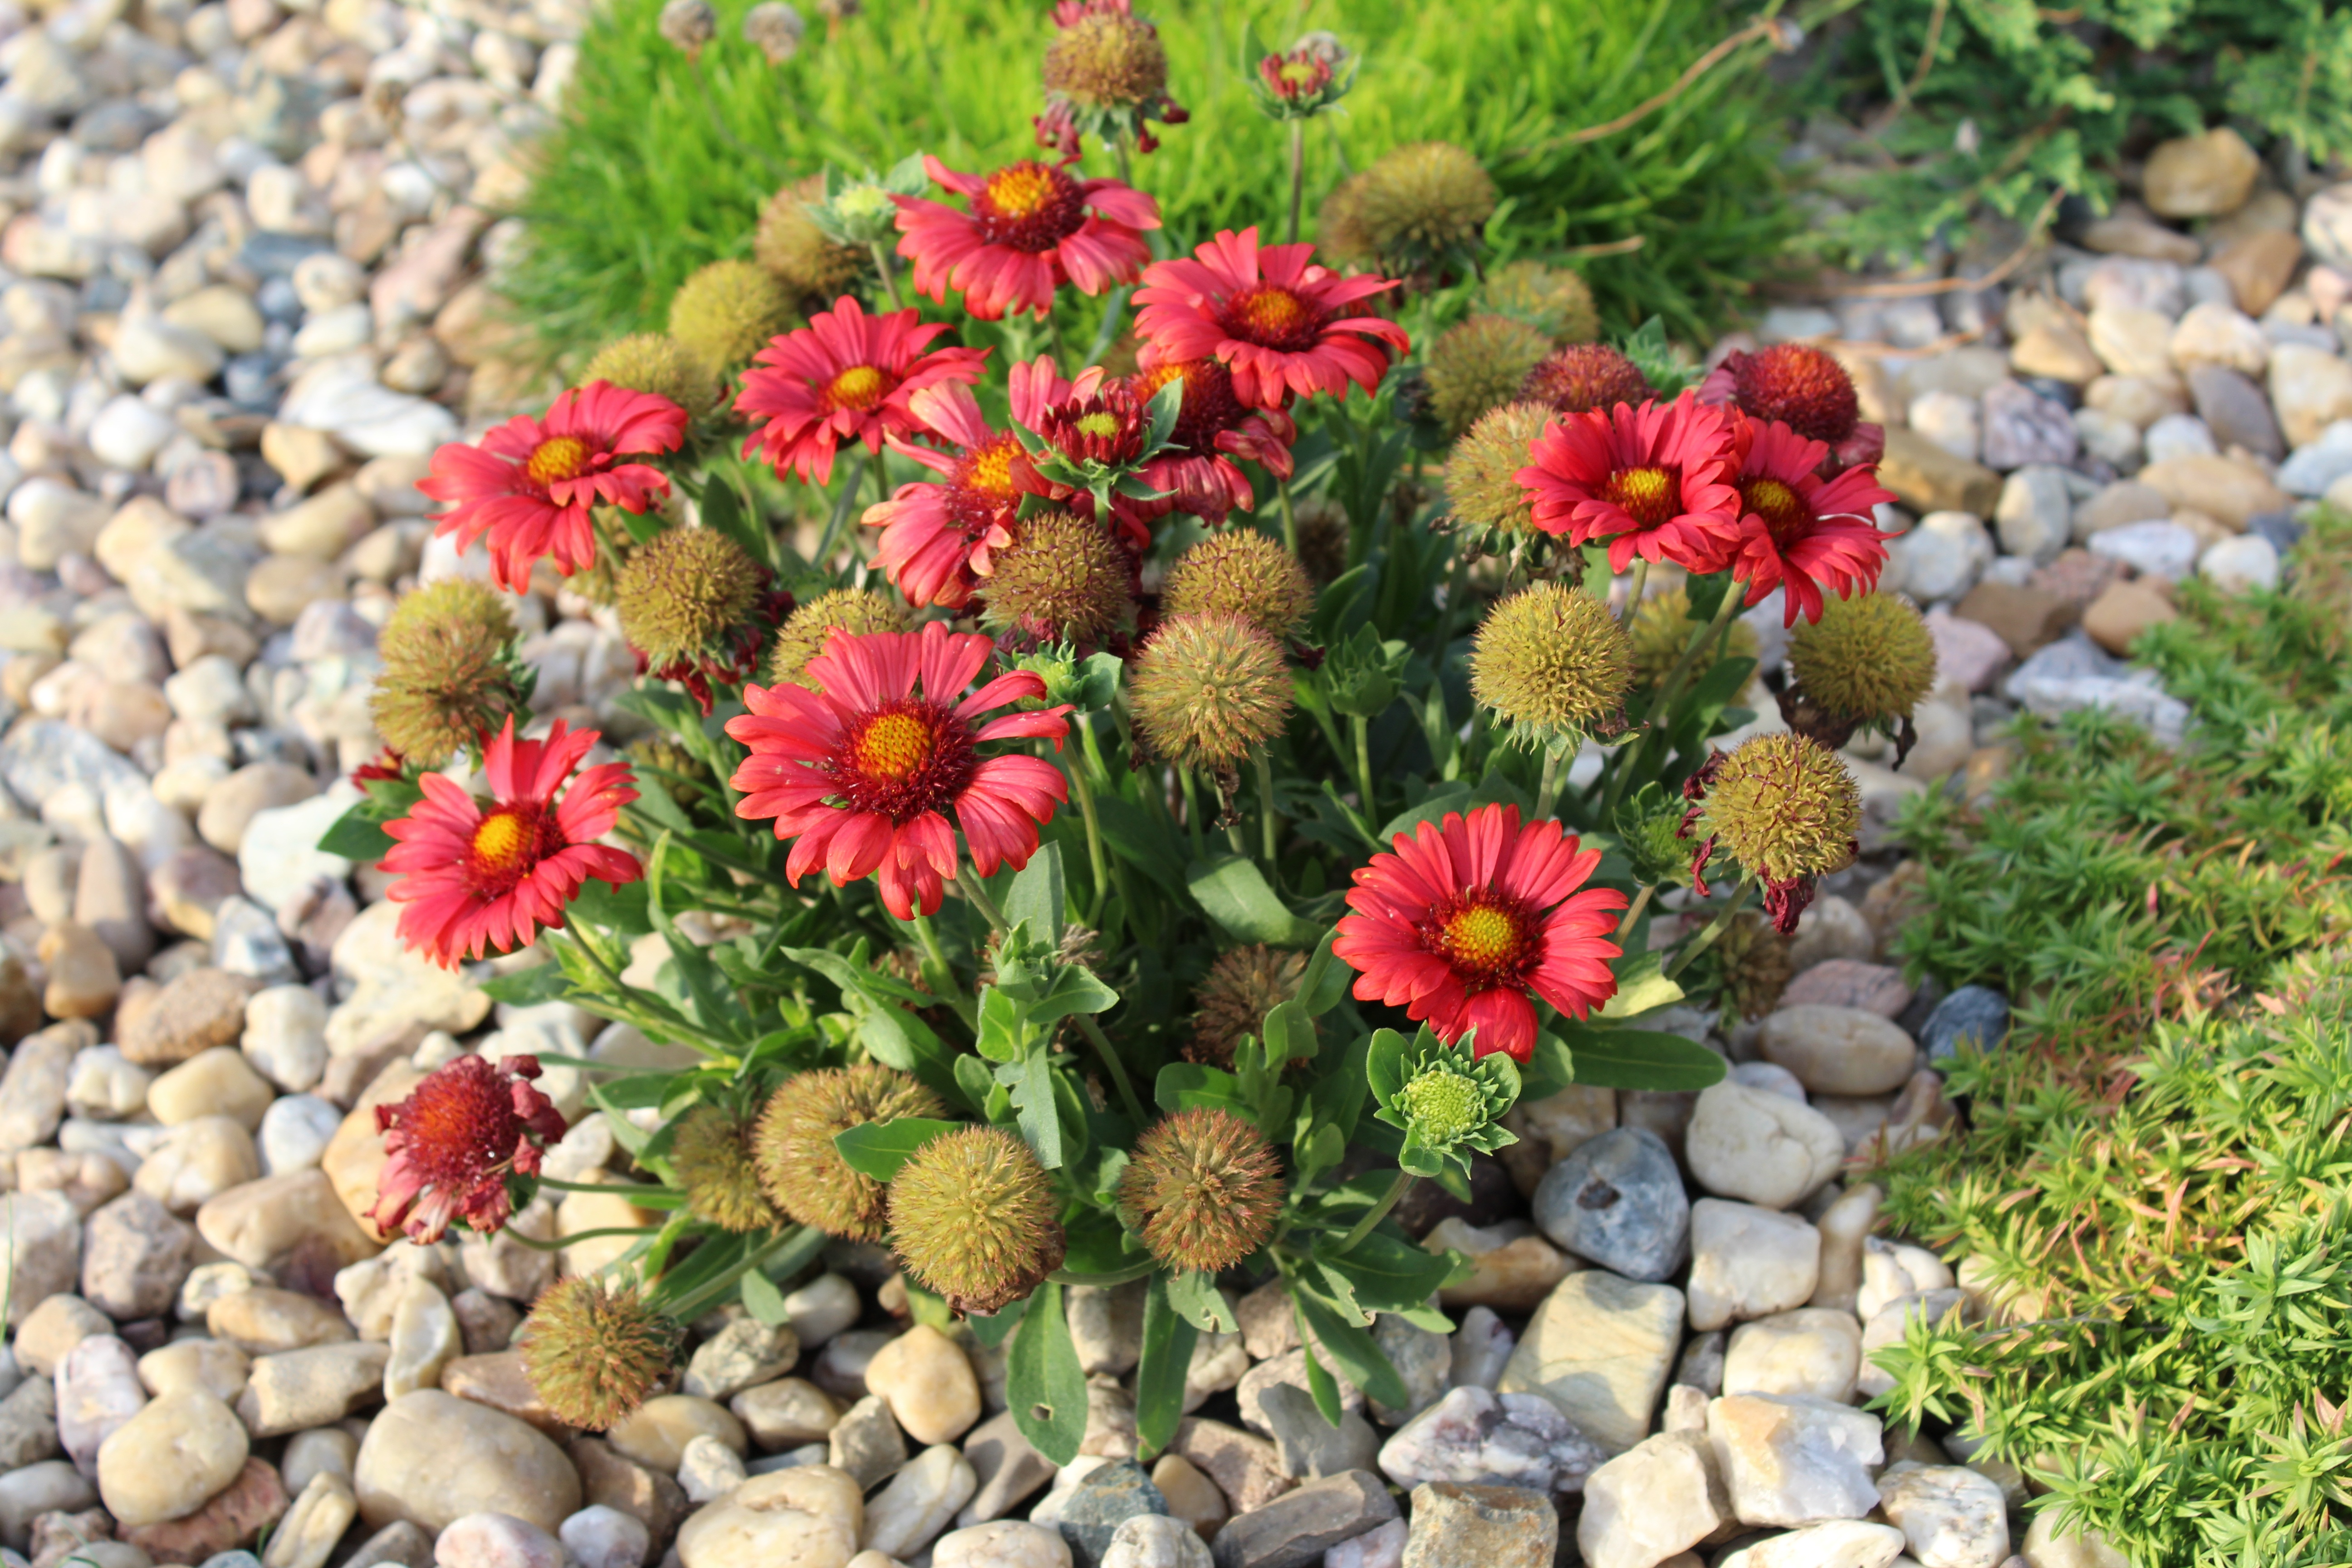
plant, flower, summer, spring, botany, garden, flora, plants, wildflower, flowers, red flower, stones, shrub, floristry, flowering, garden plant, flowering plant, daisy family, annual plant, land plant